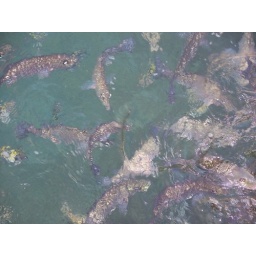
fish in the cove we dropped the boat off in, we got to throw bread in and they would all jump to get.